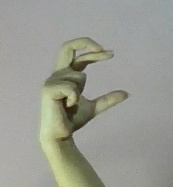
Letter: thal